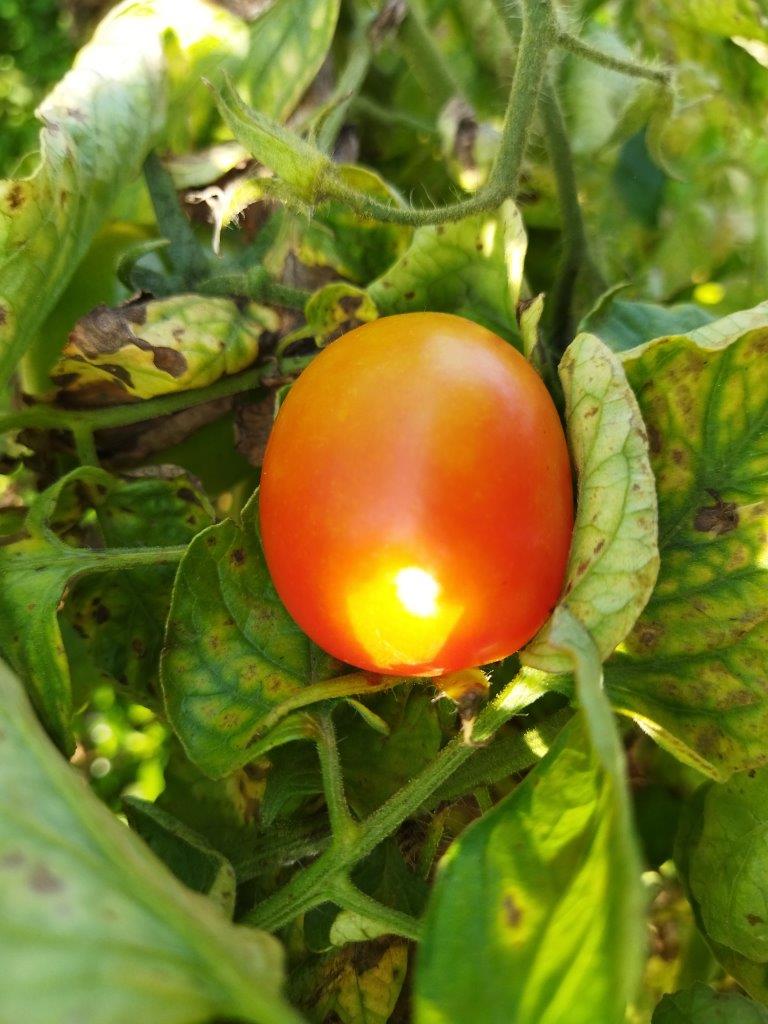
Maturity: Mature